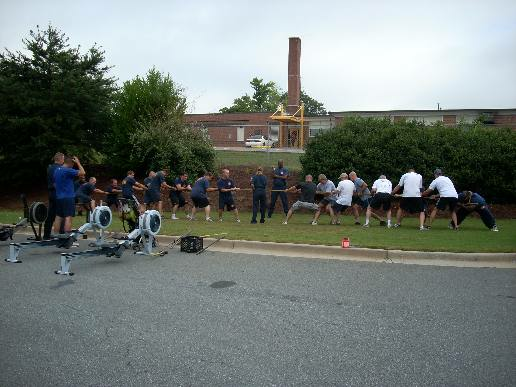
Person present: Yes